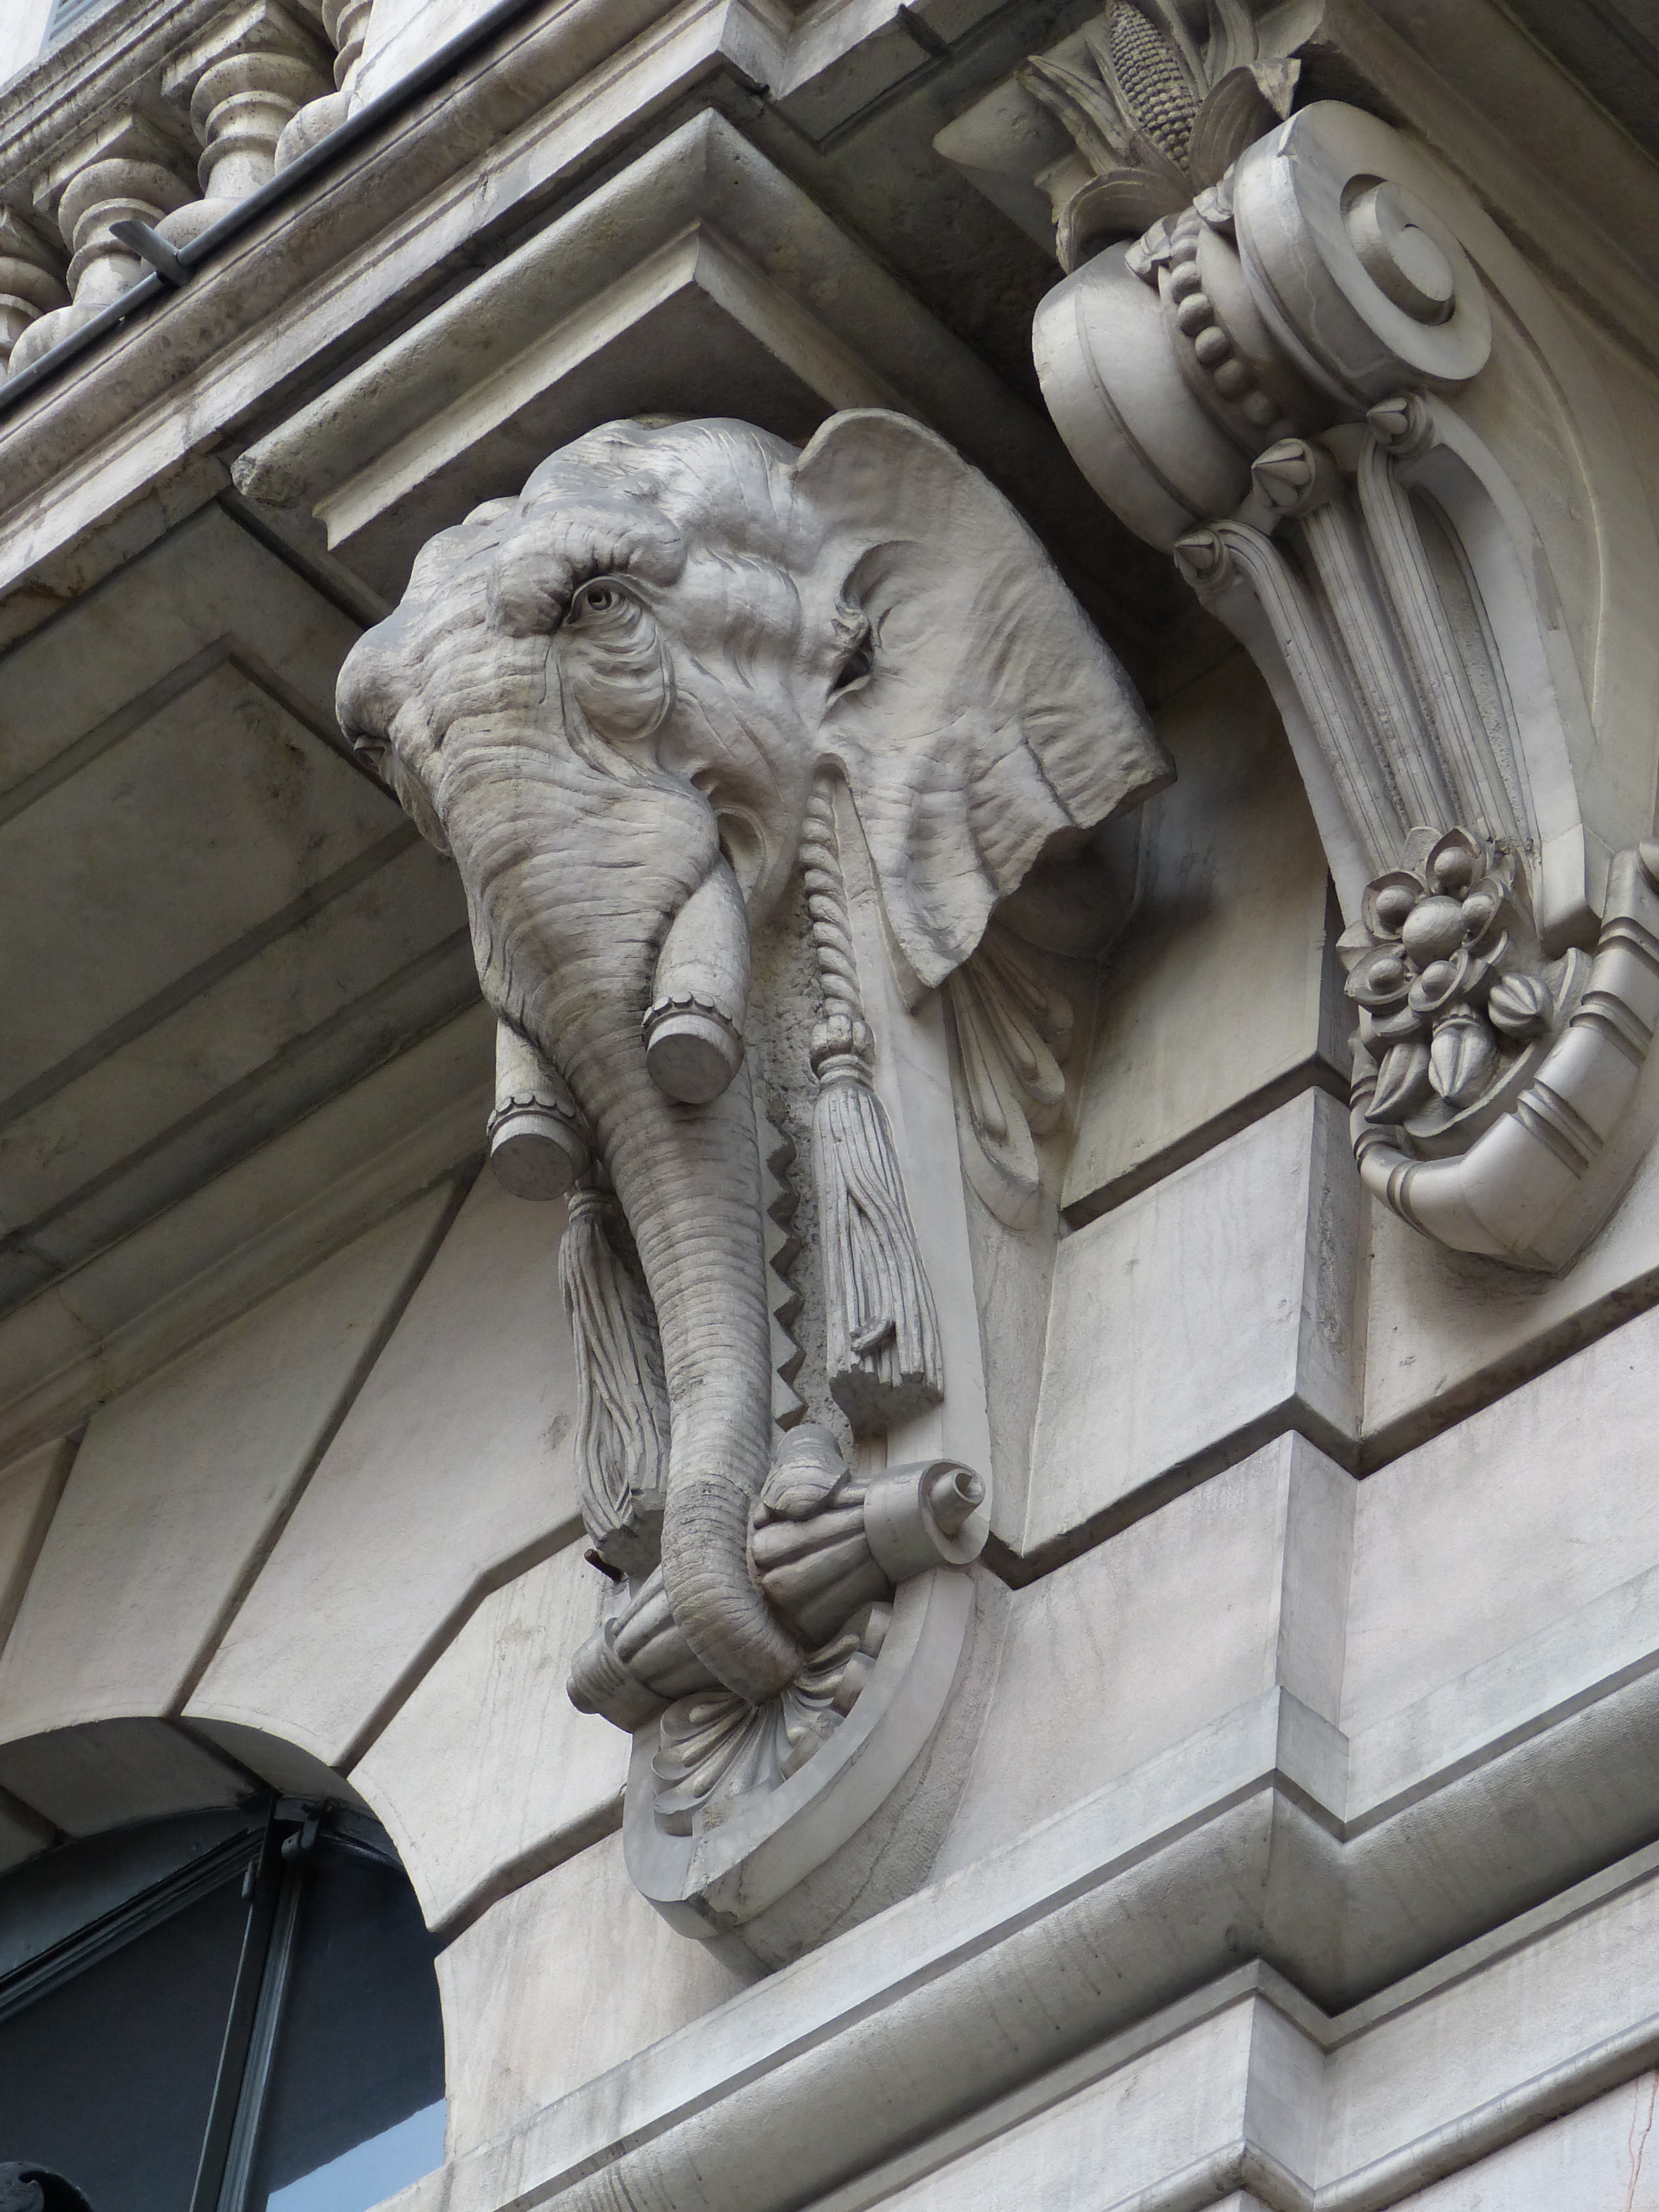
structure, building, stone, monument, statue, column, elephant, gargoyle, sculpture, art, spain, figure, temple, madrid, carving, stone figure, proboscis, stone sculpture, stone carving, ancient history